Pinard (wine)

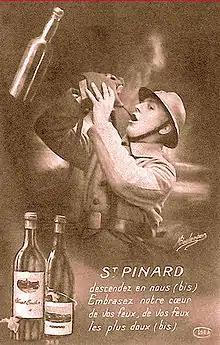
"Prayer to Saint Pinard"

Pinard is a French term for wine (particularly red wine), popularised as the label for the ration of wine issued to French troops during the First World War. The term became wrapped up in the public conception of the "poilu" ("hairy one", the typical French foot soldier) and his beloved "pinard", joined in a "cult of wine".